World War II Philippine war crimes trials

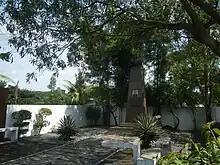
The present day location of the burial ground of the 17 war criminals executed by the Philippine government, has become the Philippine-Japanese Memorial Park.

Upon the surrender of Japan in September 1945, Japanese forces which retreated into the mountain areas of the Philippines under Gen. Tomoyuki Yamashita laid down their arms and surrendered to American and Philippine authorities. Some 45,000 Japanese were then held as Prisoners of War in a number of camps, and were retained by reconstituted government of the Philippine Commonwealth for labor and rebuilding efforts. These were composed of 15,000 Japanese civilians, and 30,000 Japanese military personnel. Estimates of the suffering of the Filipinos were US$1 billion of damages to property, and 1 million deaths. The Philippines demanded $8 billion from Japan as reparation for the war.